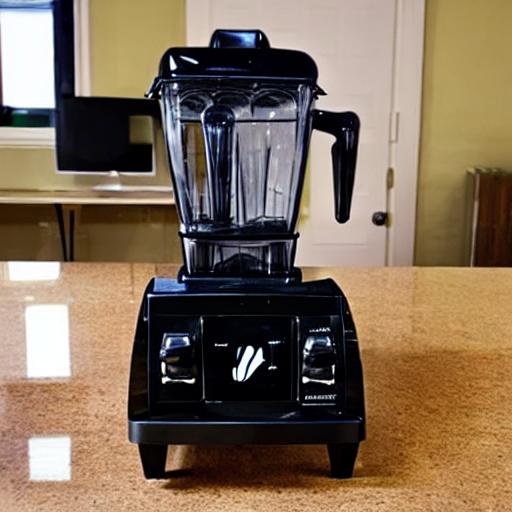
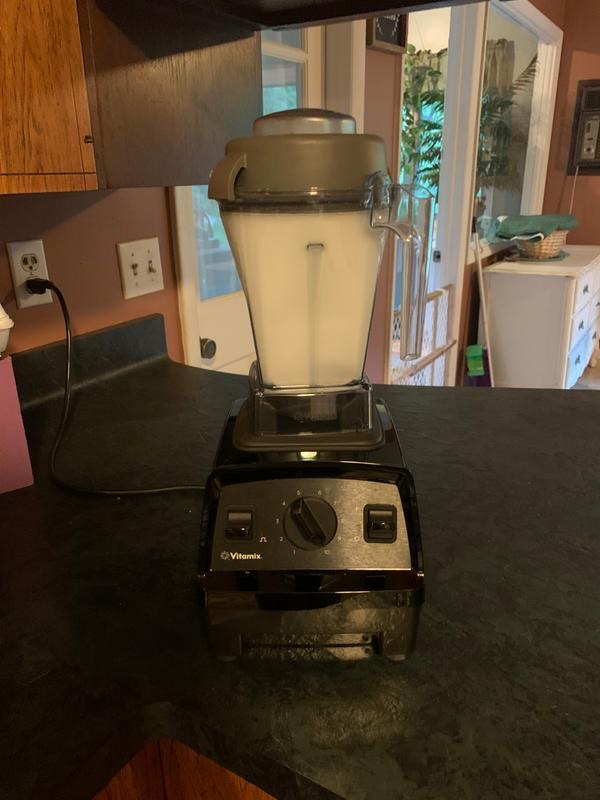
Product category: items_blender
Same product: no